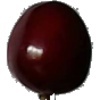
Label: Cherry 1